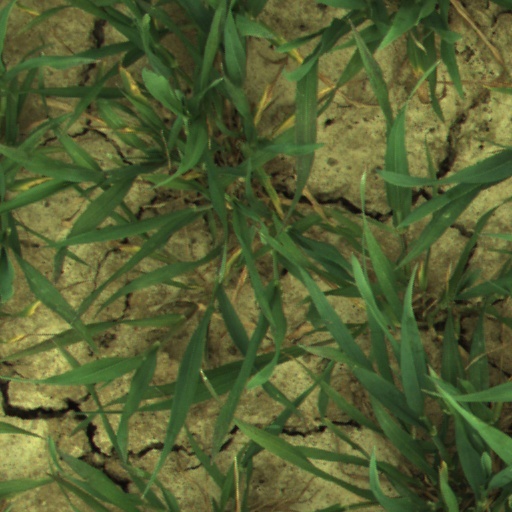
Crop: wheat